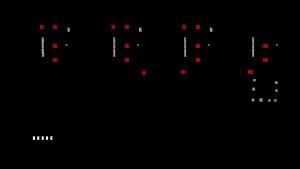
On entend par chute du limes de Germanie l'abandon par les Romains vers le milieu du IIIᵉ siècle du limes de Germanie qu'ils avaient construit depuis le Iᵉʳ siècle, ainsi que leur retraite de ce territoire d'empire vers l'arrière-pays à ce moment-là.